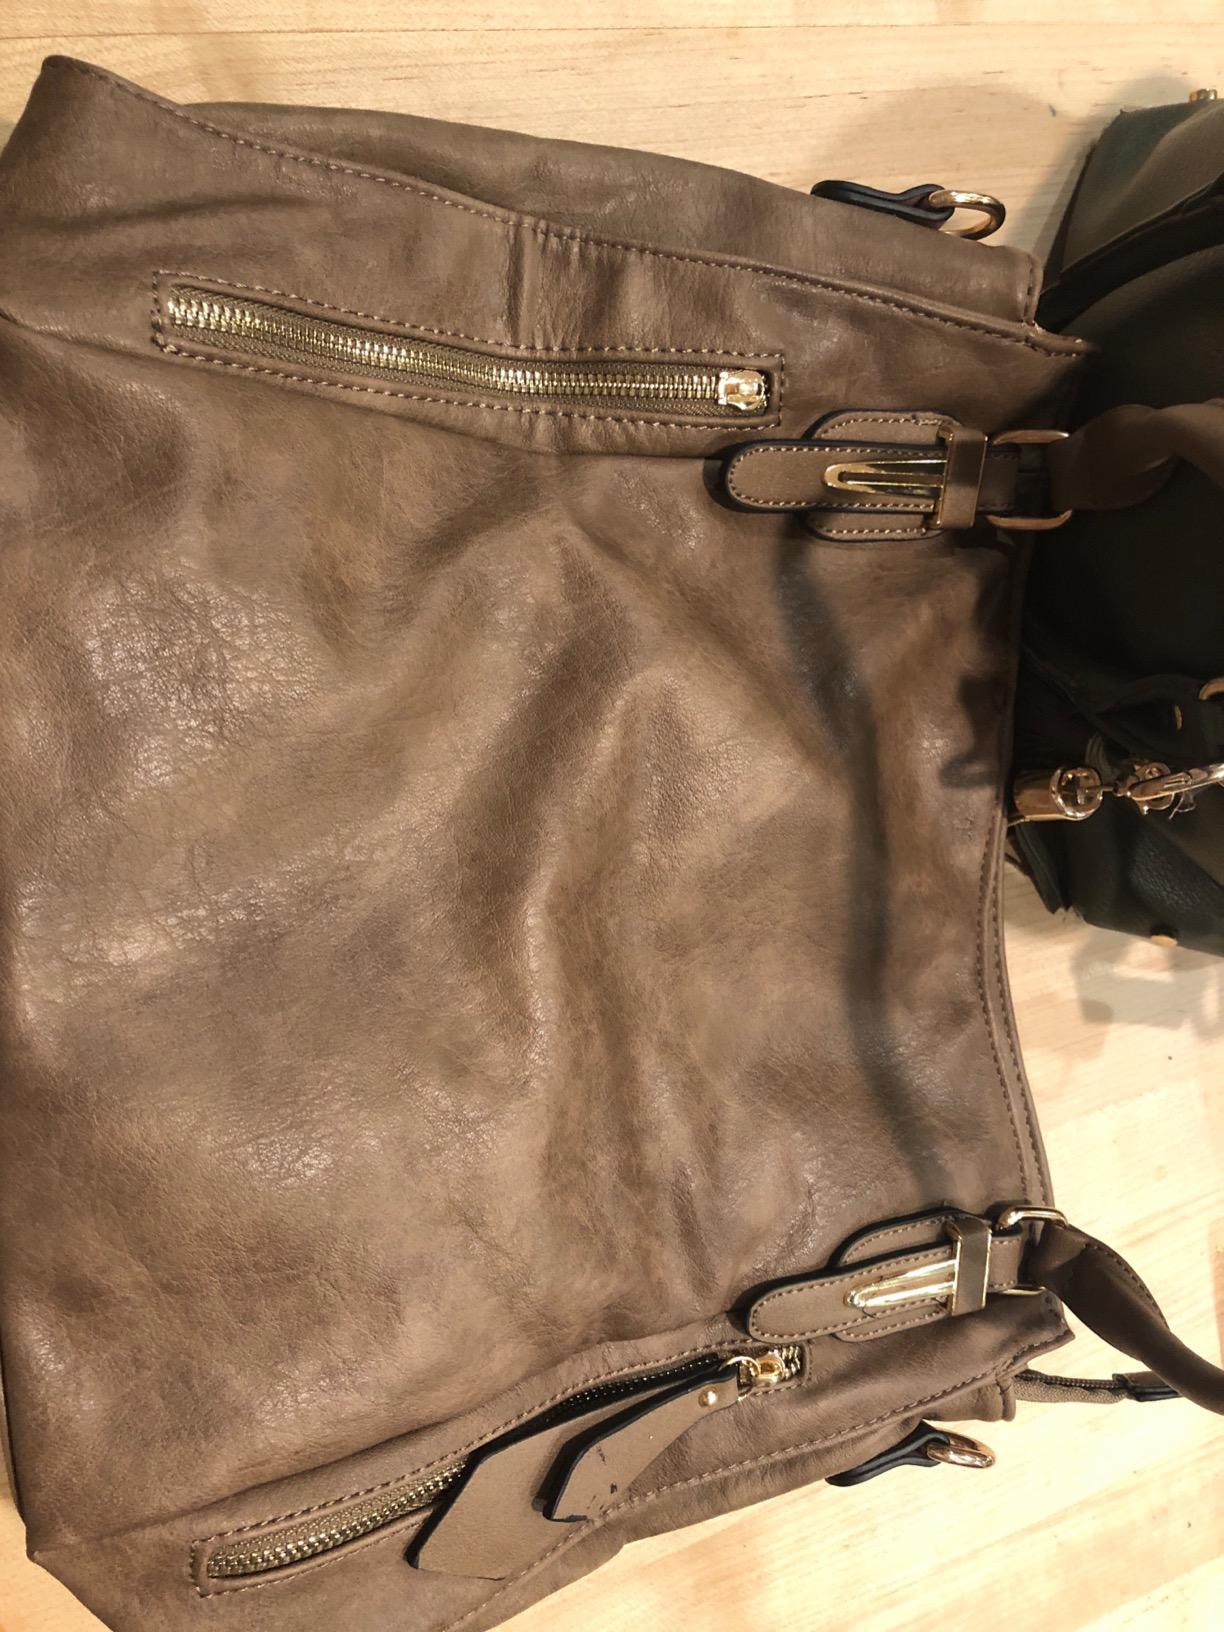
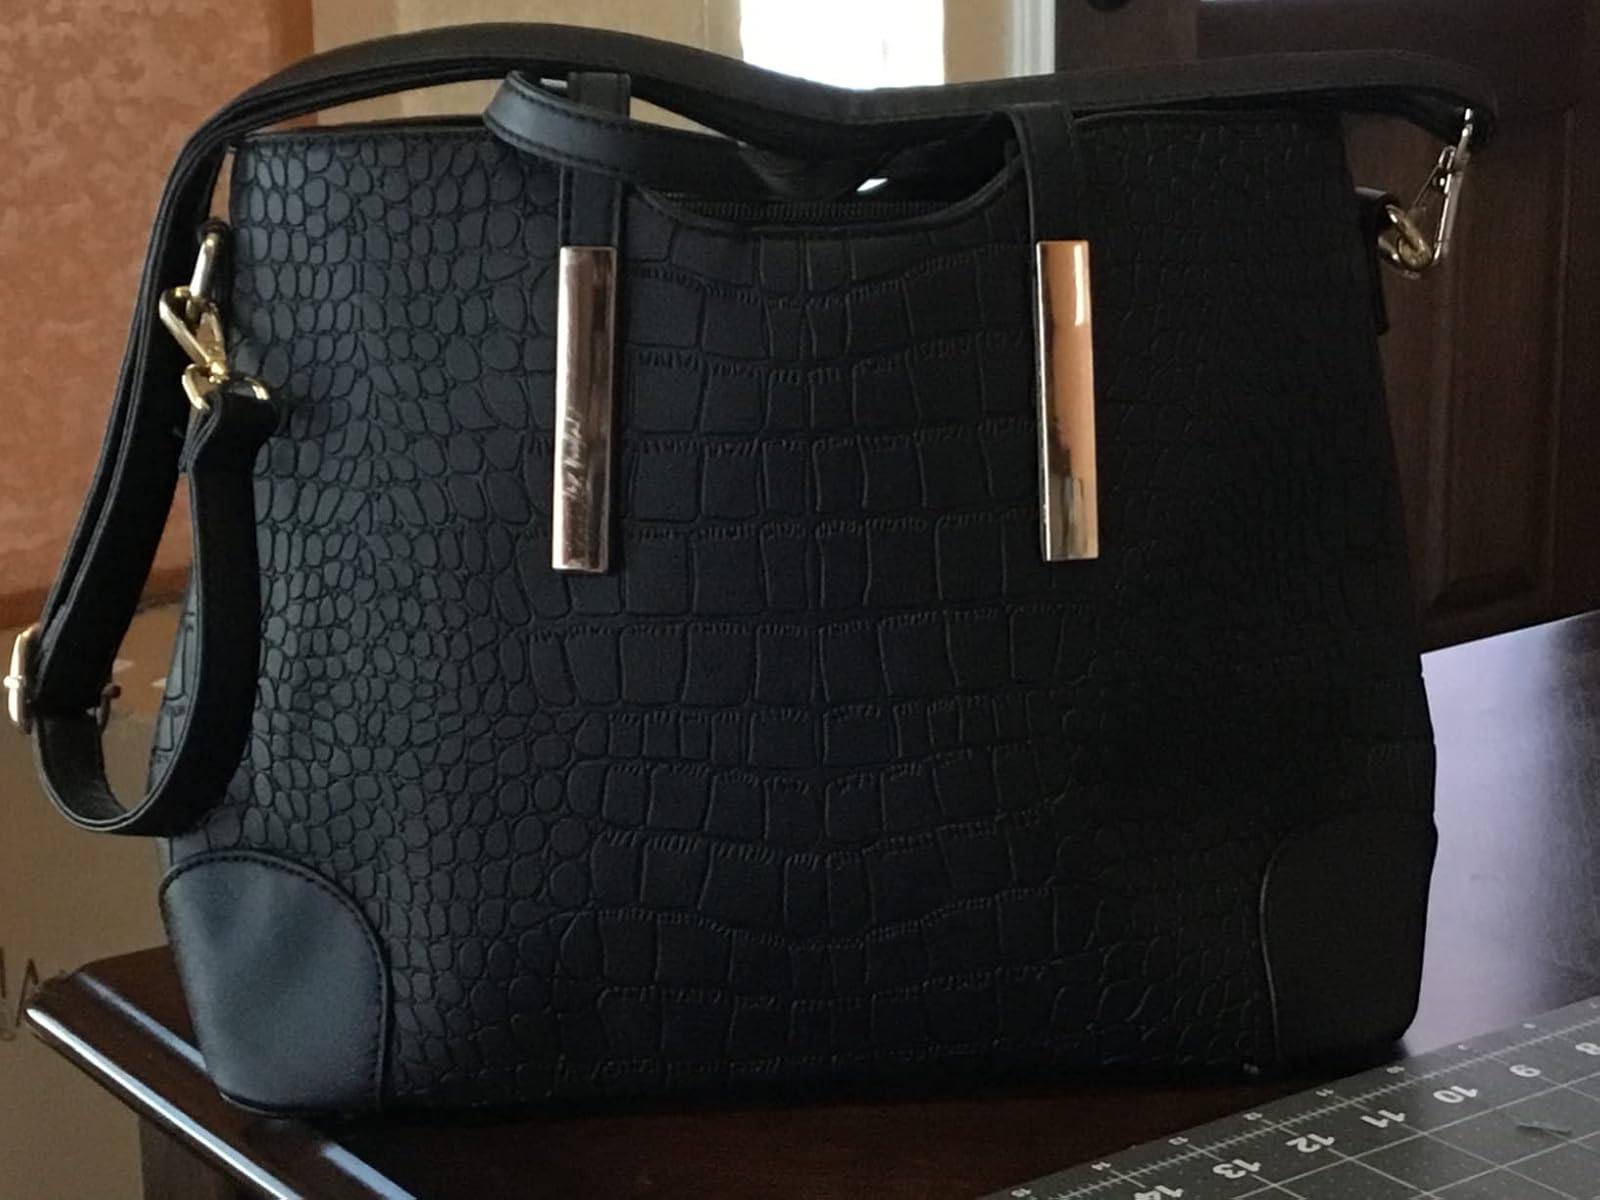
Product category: accessories_handbag
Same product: no